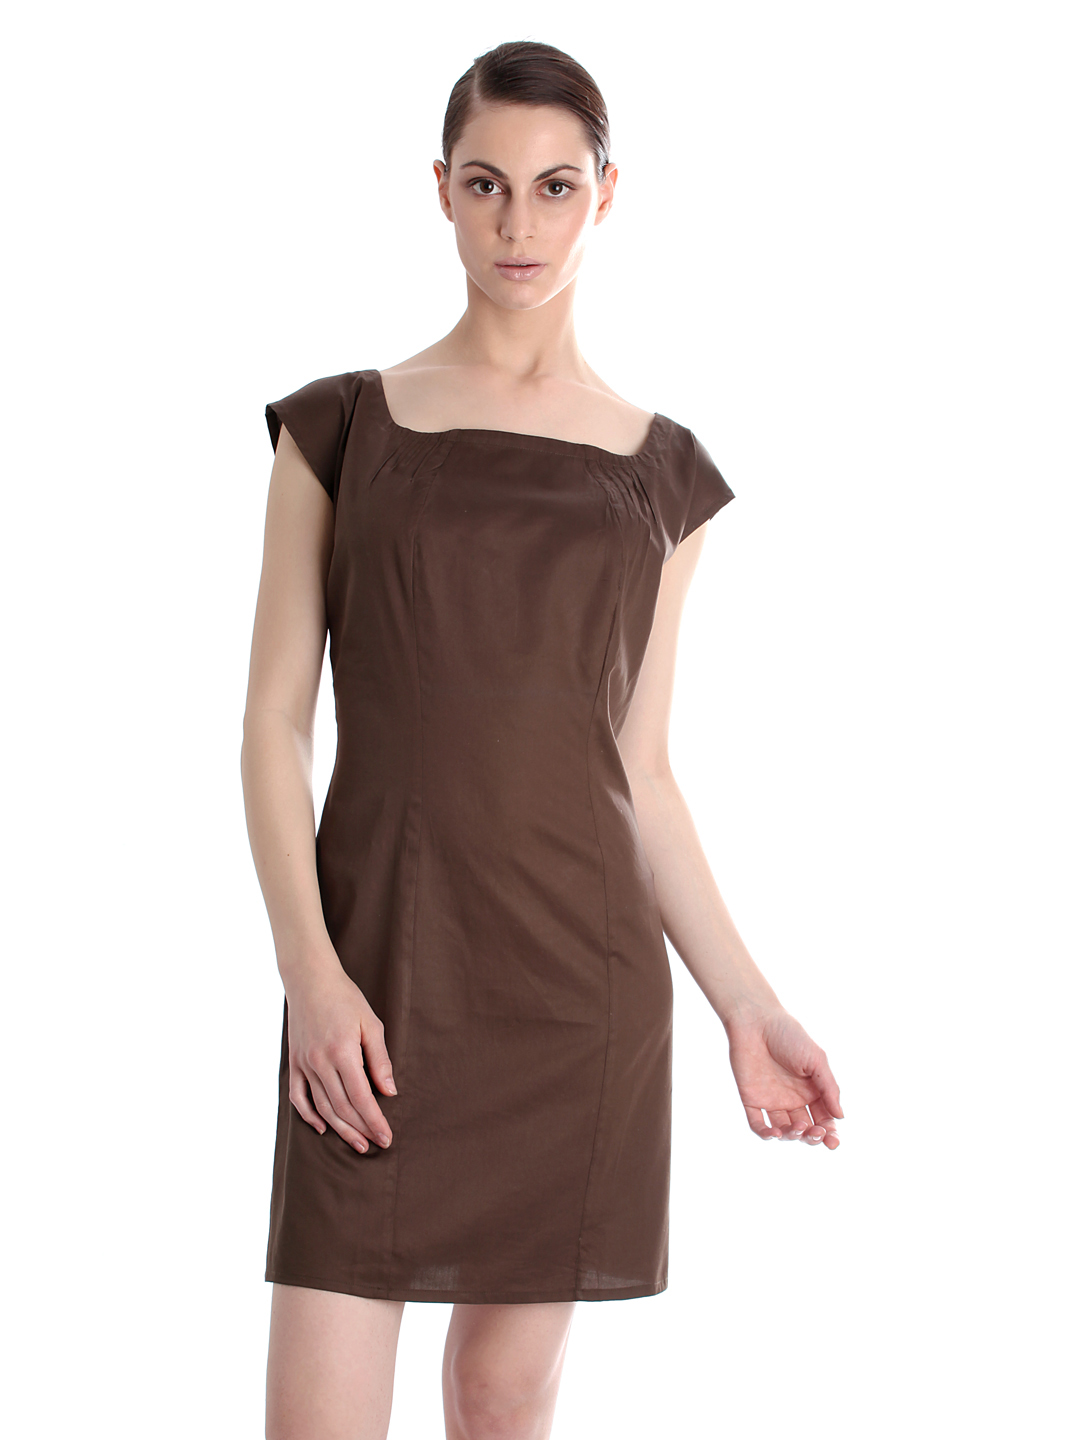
Femella Women Brown Tunic
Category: Apparel / Topwear / Tunics
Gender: Women
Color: Brown
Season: Summer 2012
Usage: Casual